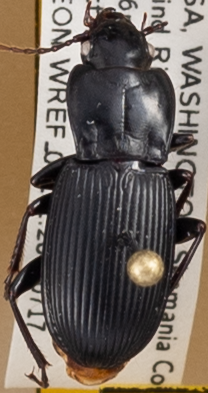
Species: Pterostichus herculaneus
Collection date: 2018-07-17
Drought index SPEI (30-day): -1.038
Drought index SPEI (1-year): -0.39
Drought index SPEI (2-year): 0.662